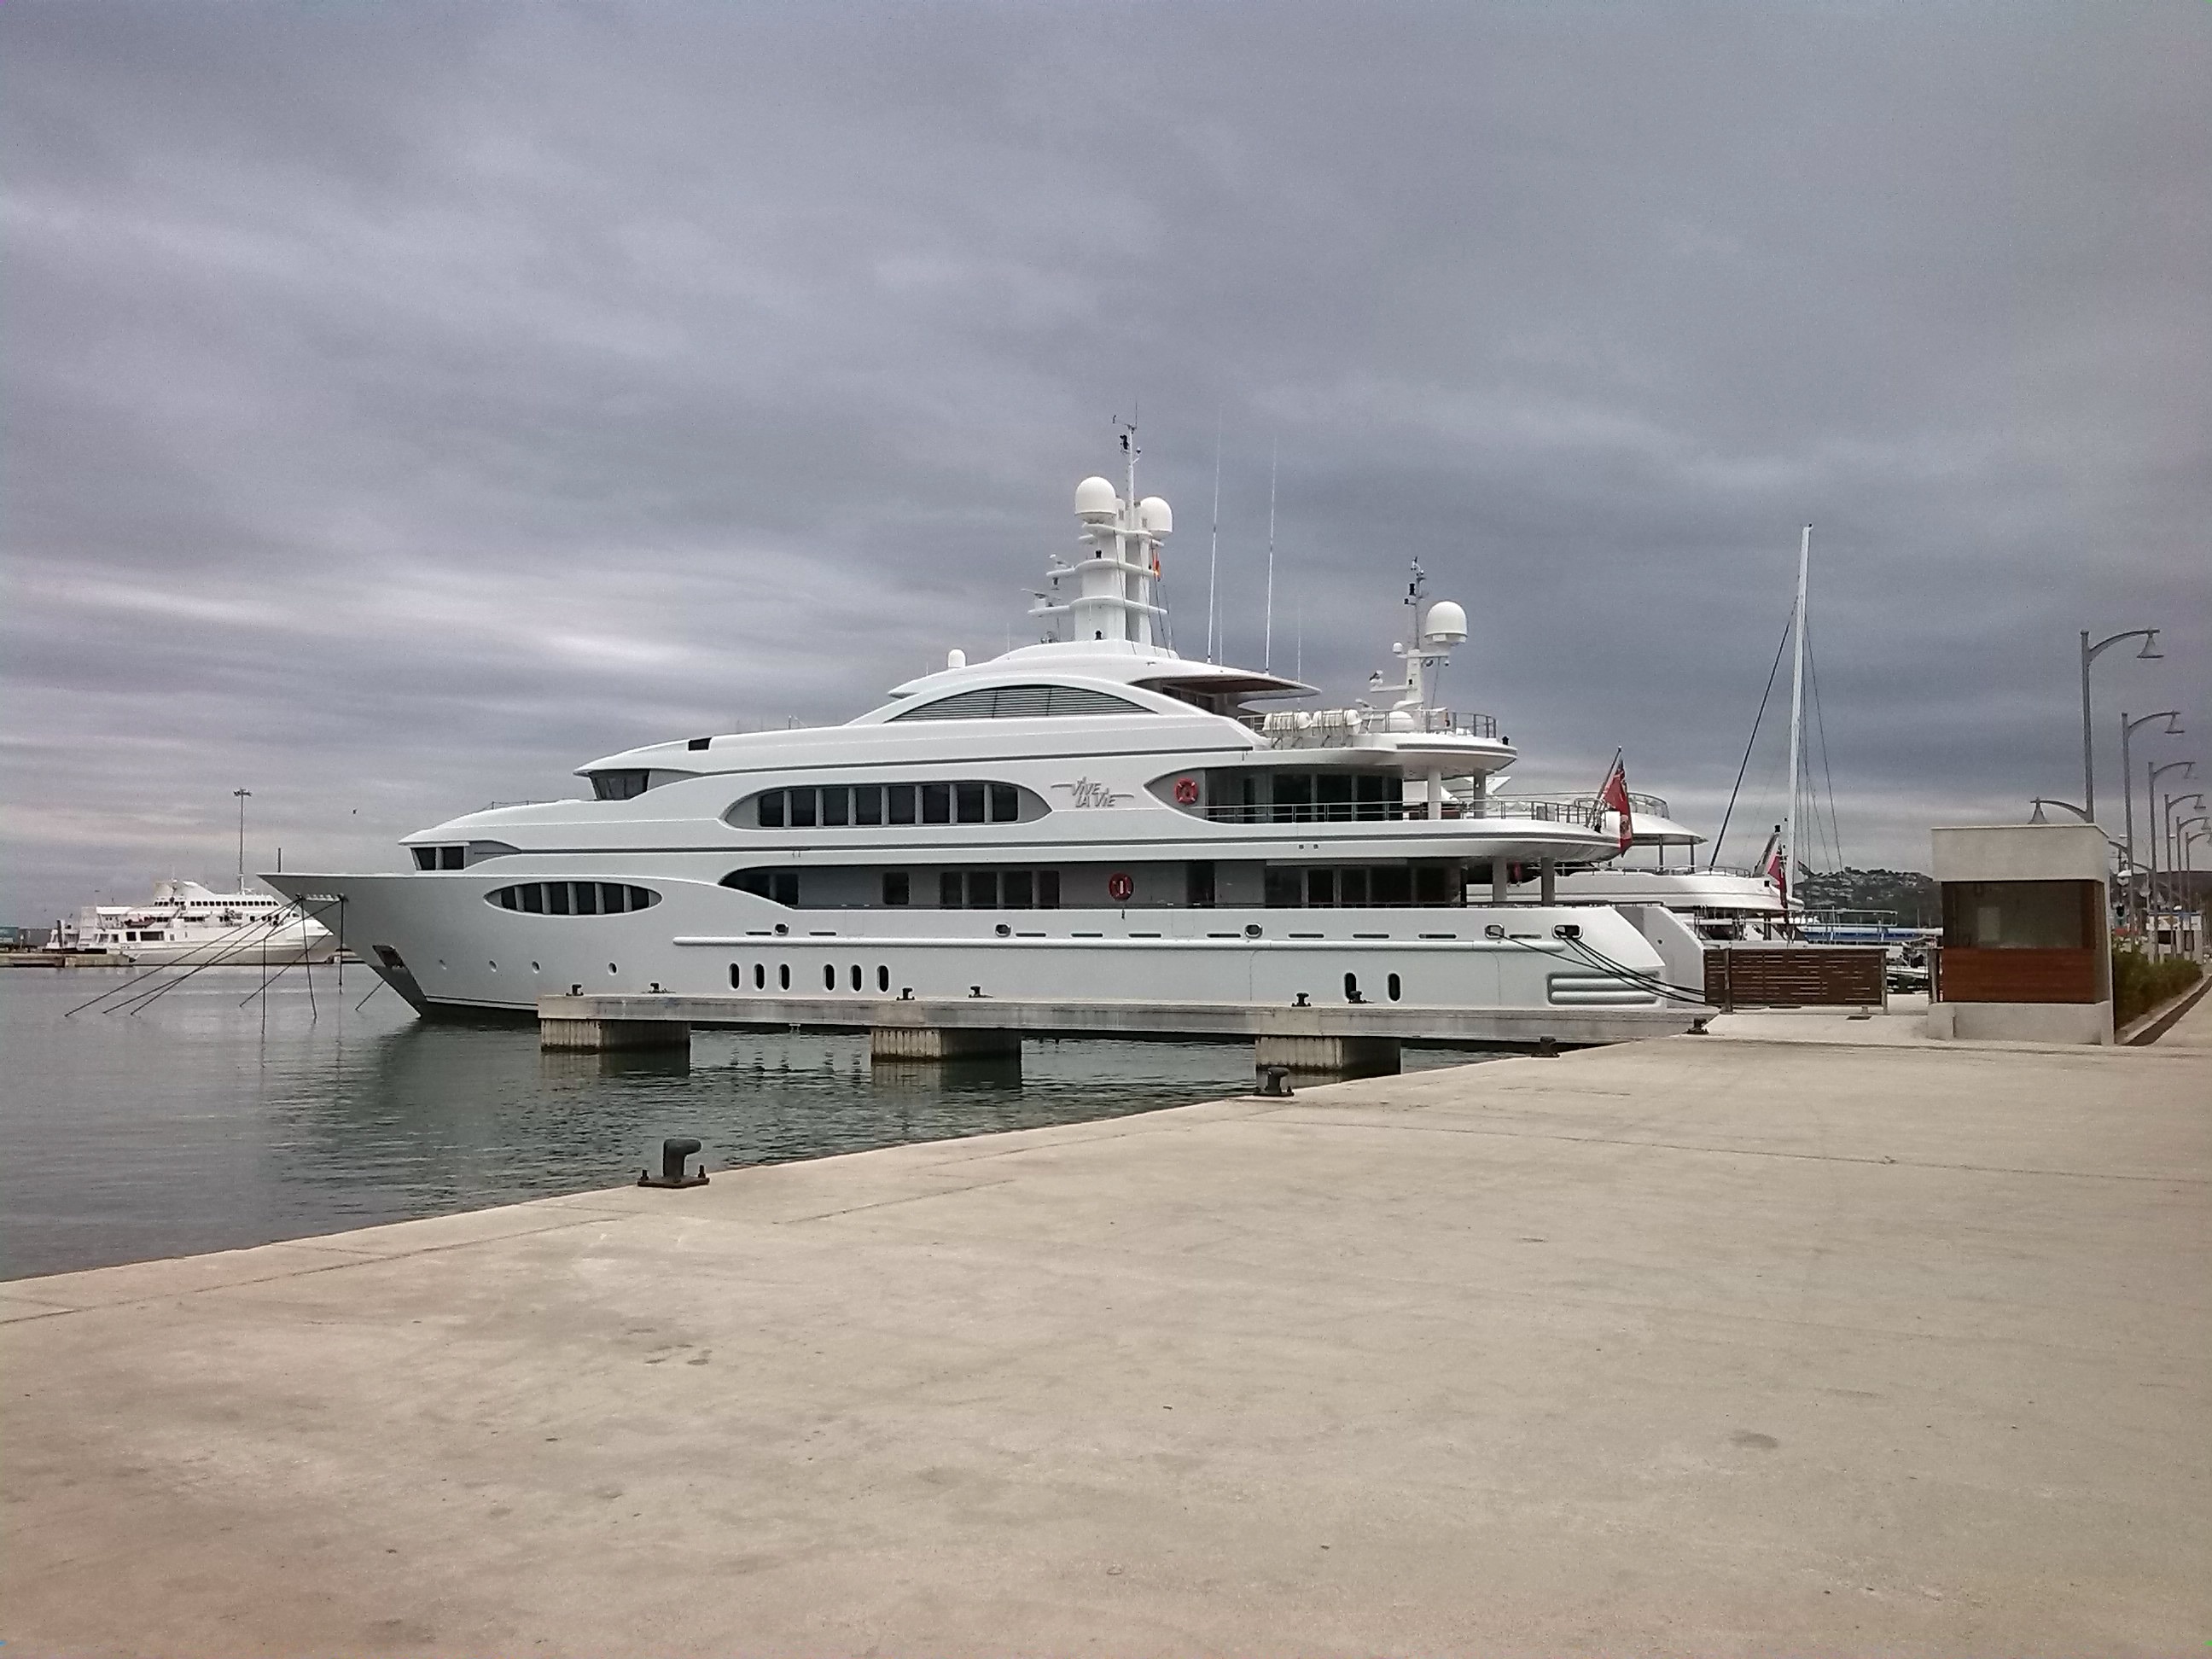
sea, dock, boat, ship, vehicle, yacht, marina, port, ferry, watercraft, cruise ship, motor ship, passenger ship, luxury yacht, moored boat